Kay Halle

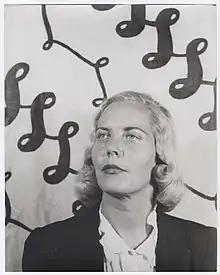
Kay Halle (1938) Photo by Carl Van Vechten

Katherine 'Kay' Murphy Halle (October 13, 1903 – August 7, 1997) was an American journalist, broadcaster and socialite.